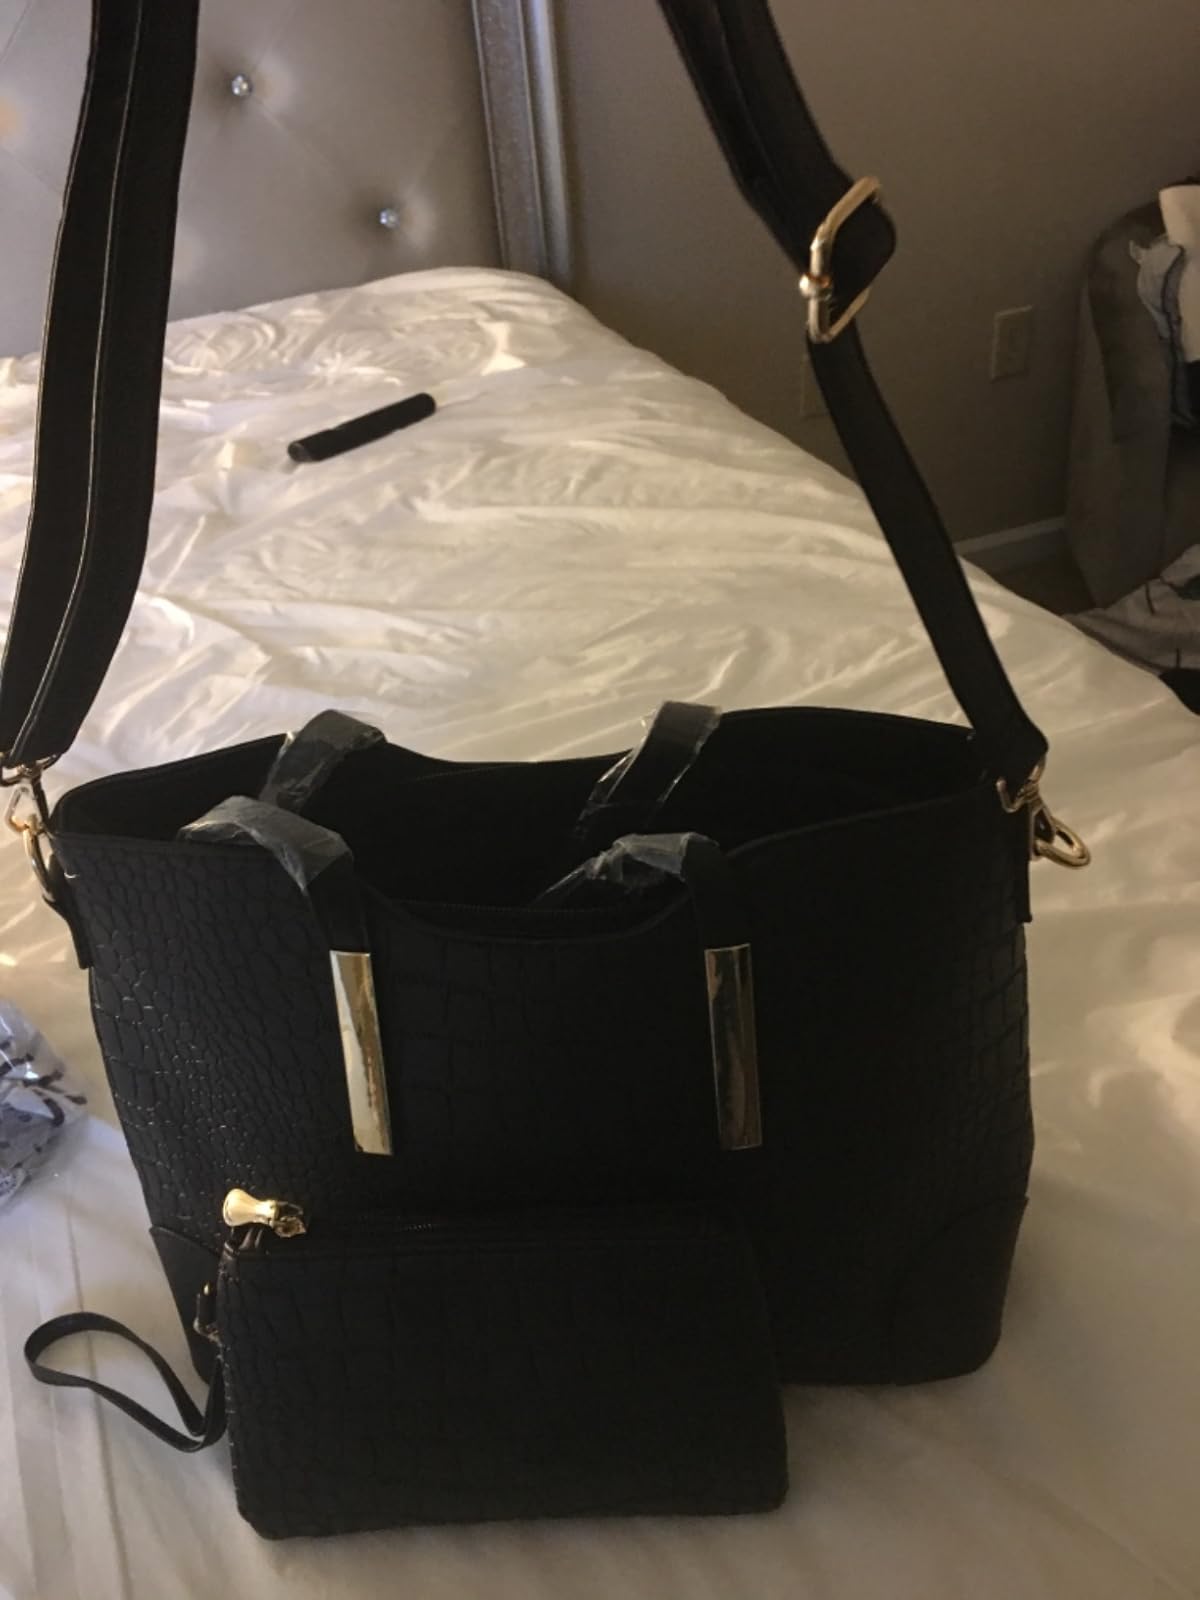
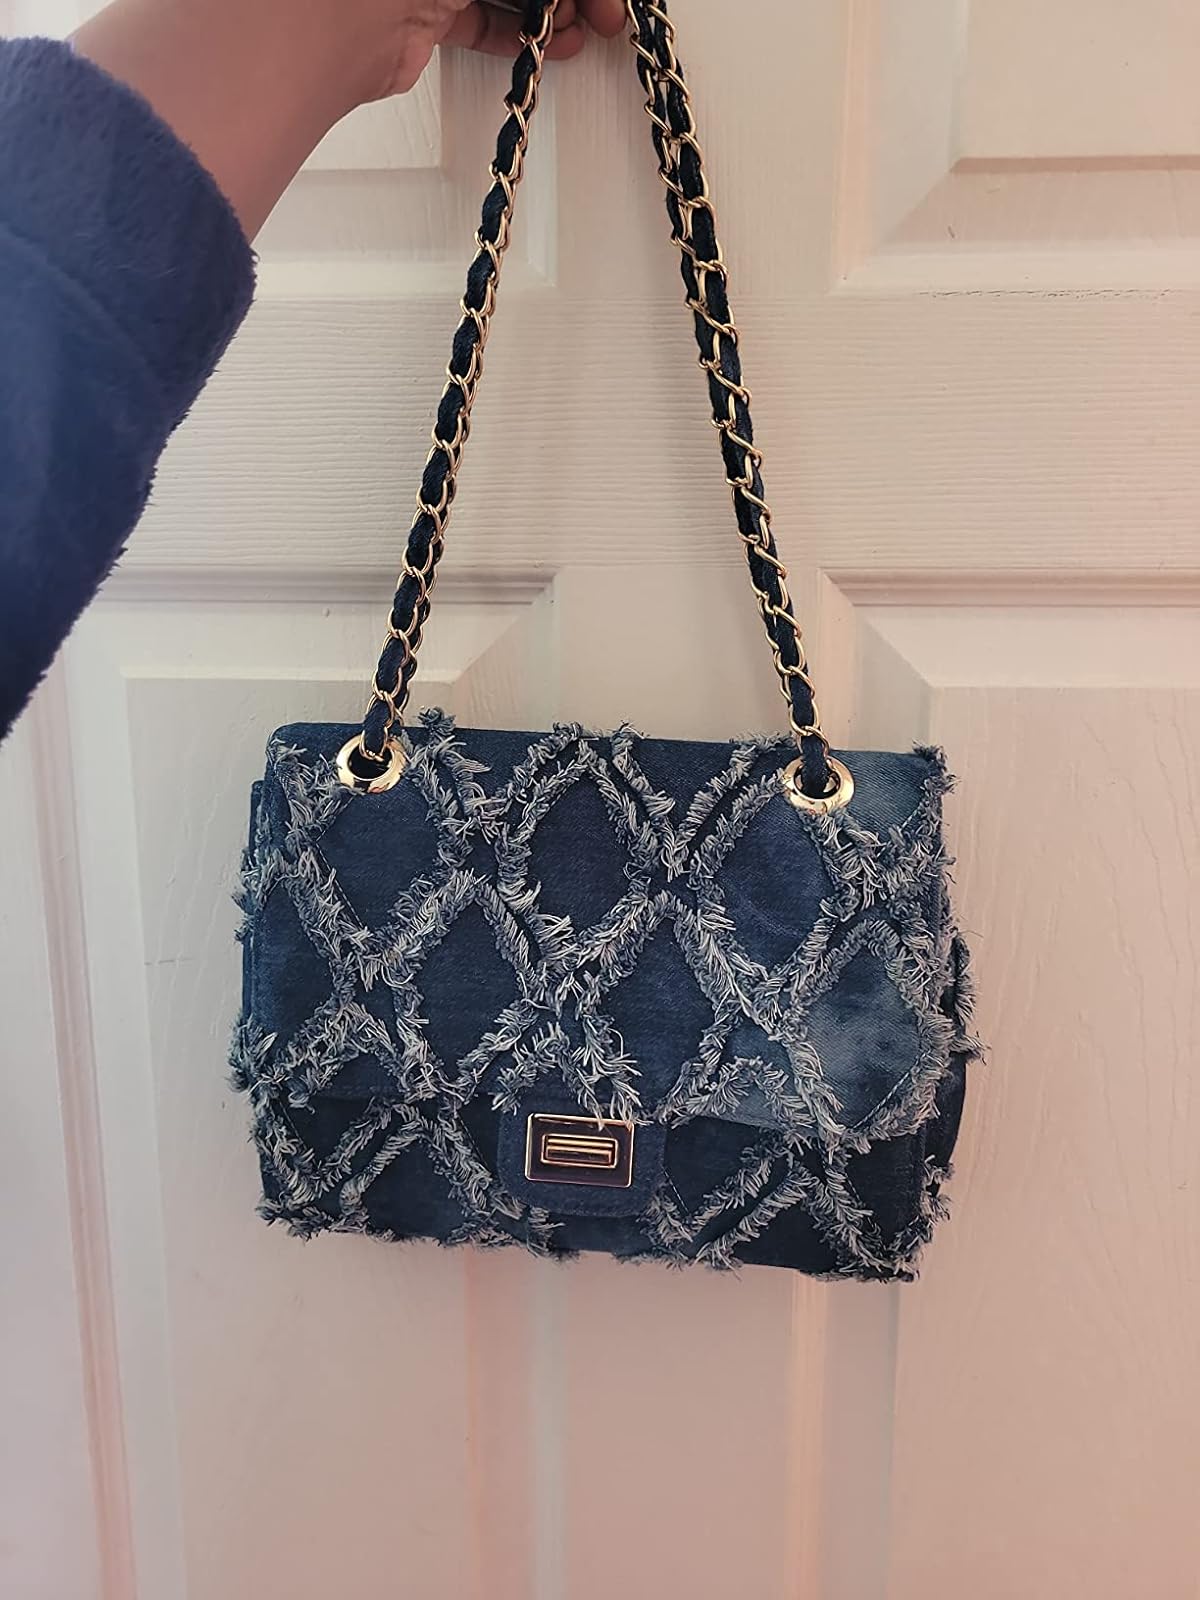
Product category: accessories_handbag
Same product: no